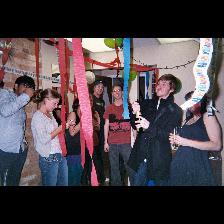
Label: Human